Manapōuri Power Station

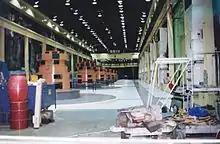
Generators and exciters on the machine floor, prior to refurbishment

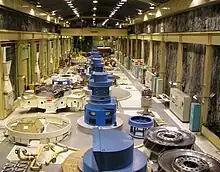
Photograph showing the turbine hall in October 2006, whilst the power station was undergoing a mid-life refurbishment. Shown on the lower right are two of the Francis Turbine rotors which are ready to be installed in the generators

The massive inertia of the column of water in the long tailrace tunnel makes rapid changes to Manapōuri's generation difficult. Further, because the tailrace tunnel emerges at sea level in Deep Cove, power production can be influenced by the state of the tide there. The maximum tidal range is which is a little over one percent of the station's head. The plot shows a variation of about 5MW linked not to the usual twenty-four-hour cycle of electricity usage but to the times of high and low tide, which cycle around the clock.